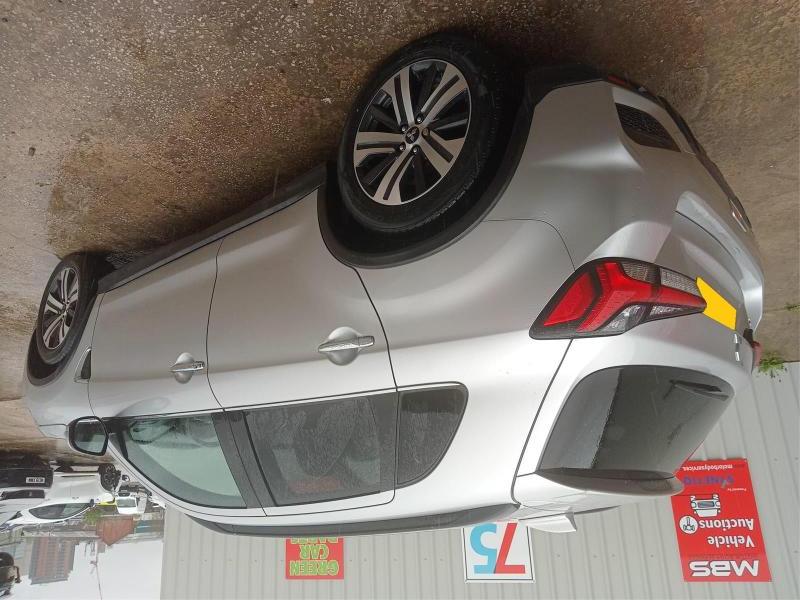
Aucun dommage détecté.
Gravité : aucun